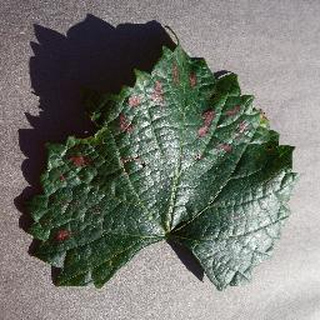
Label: grape_esca_black_measles